Mouchette (novel)

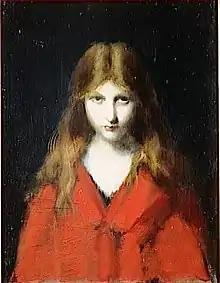
Mouchette

Mouchette is a 1937 novel by the French writer Georges Bernanos. It tells the story of a 14-year-old peasant girl who is raped and has a number of humiliating encounters. The novel's theme of misery was inspired by Bernanos' experiences from the Spanish Civil War. The book was published in English in 1966, translated by J.C. Whitehouse.